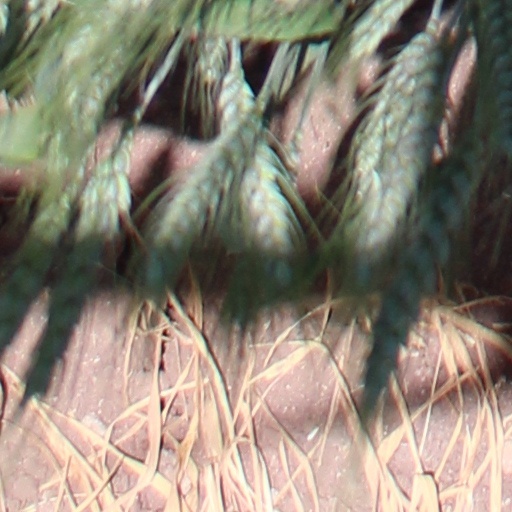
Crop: wheat